Fife Lake–Union District No. 1 Schoolhouse

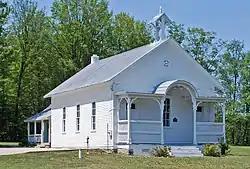

The Fife Lake–Union District No. 1 Schoolhouse, also known as the Cedar Creek School of the Union Township Hall, is a school building located at 5020 Fife Lake Road near Fife Lake, Michigan. It was designated a Michigan State Historic Site in 1983 and listed on the National Register of Historic Places in 1987. It is unique because of the distinctive design of its Late Victorian porch and belfry.